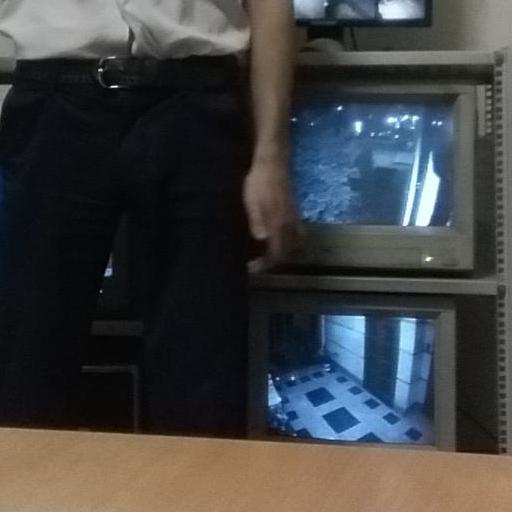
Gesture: no_gesture